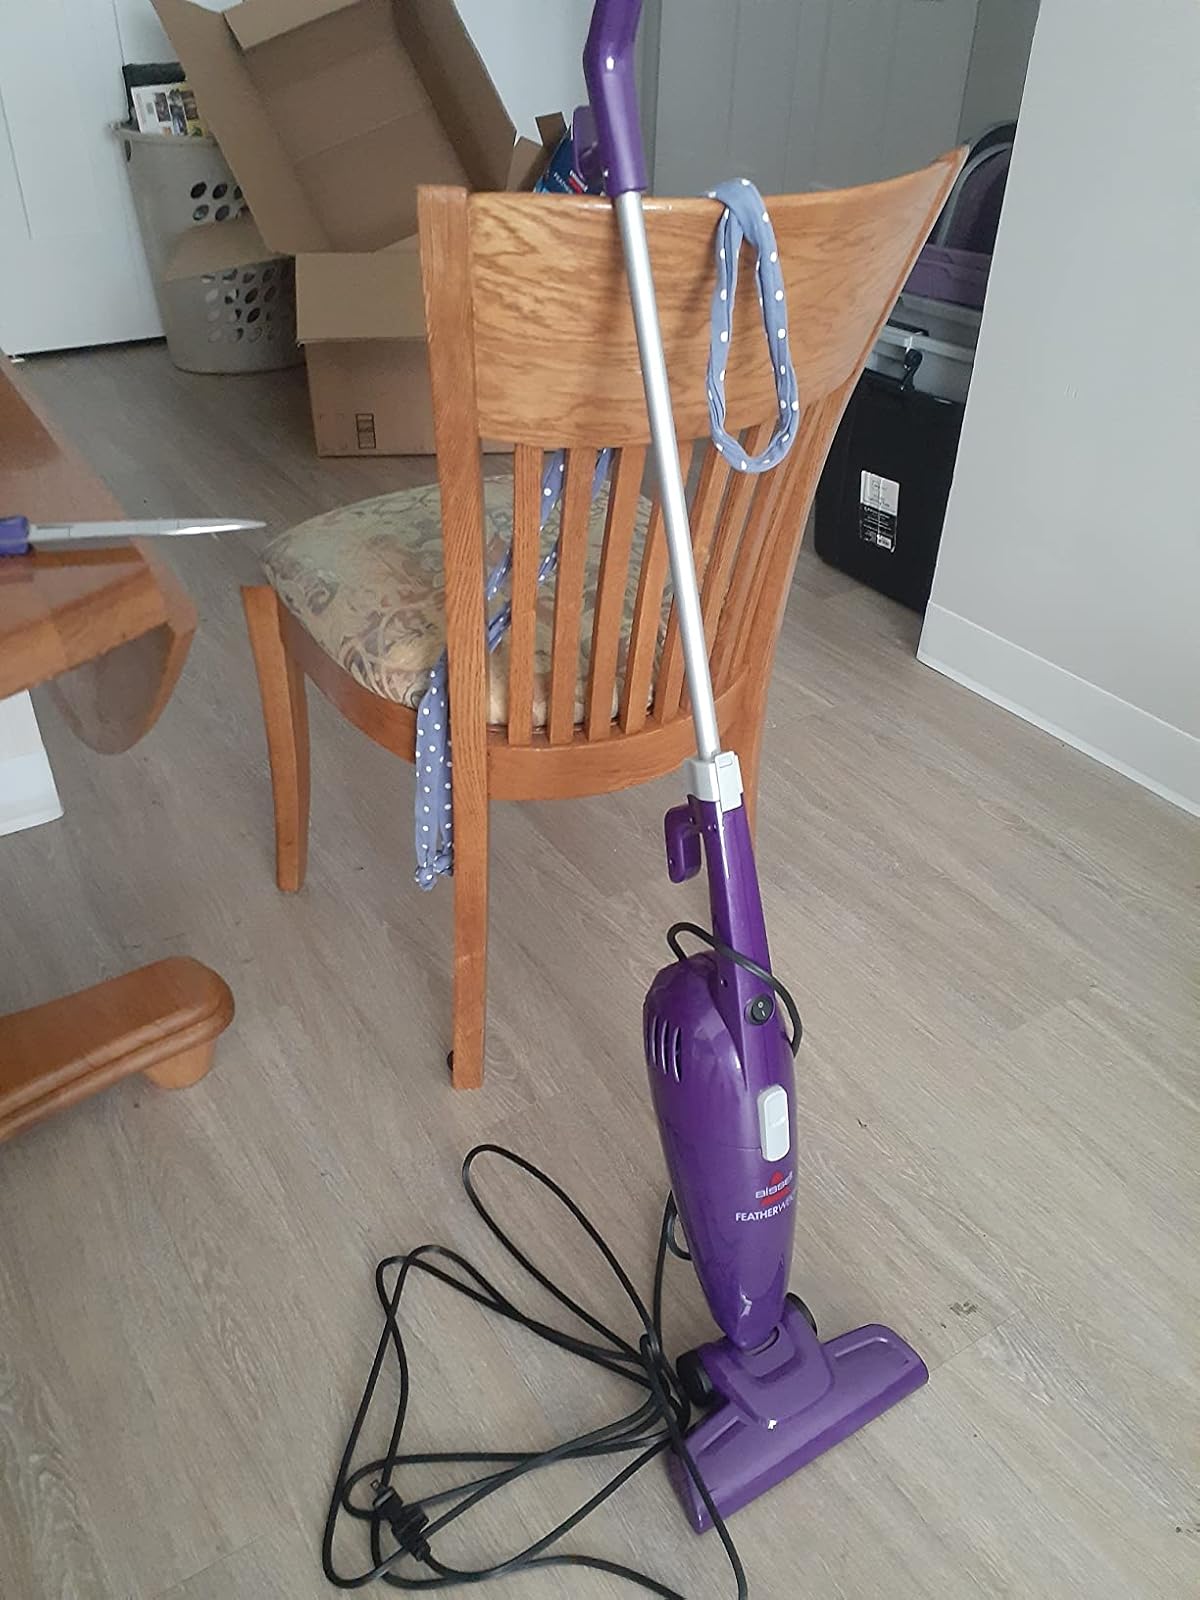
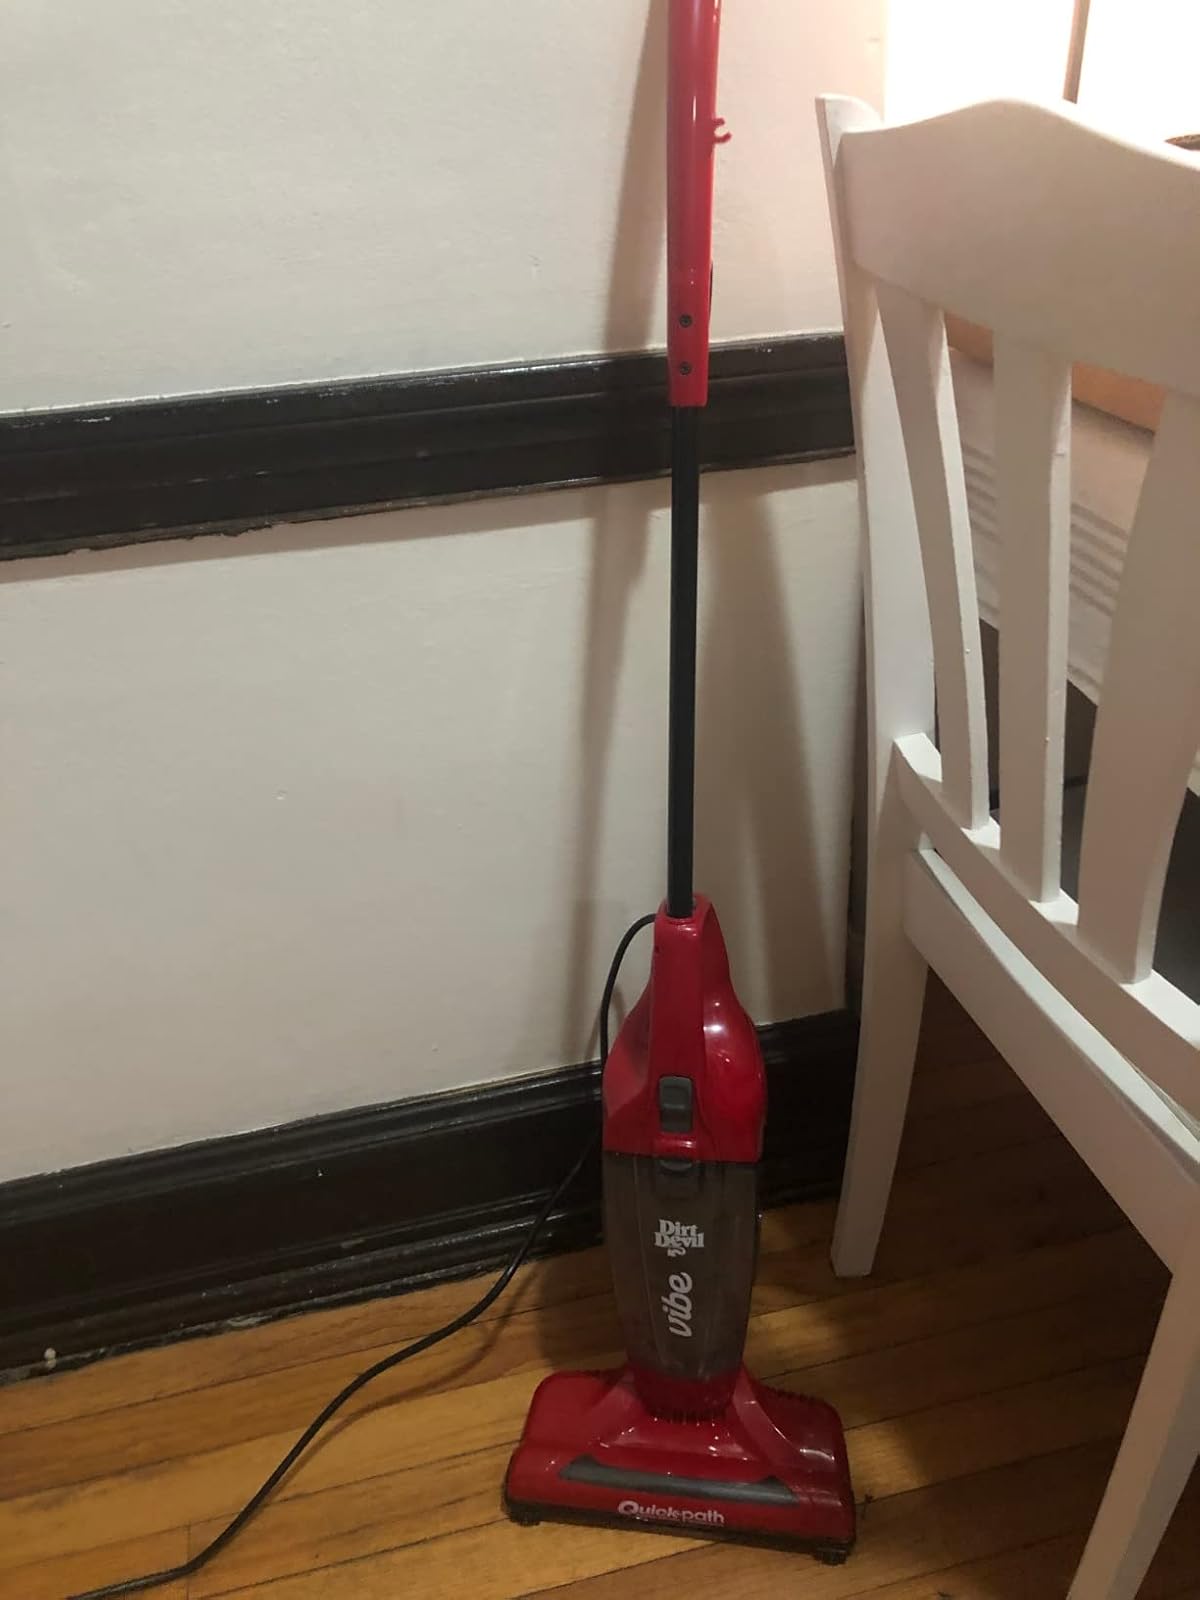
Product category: items_vacuum
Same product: no